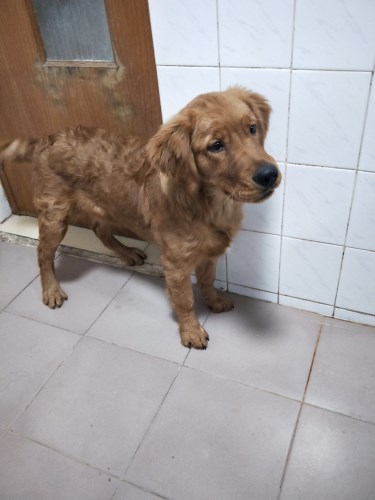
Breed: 5355-n000126-golden_retriever